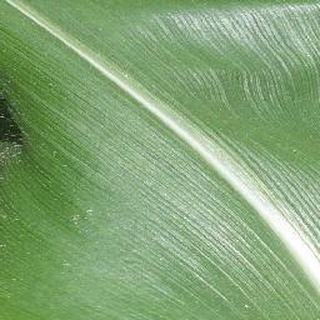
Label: healthy_corn